Complementizer

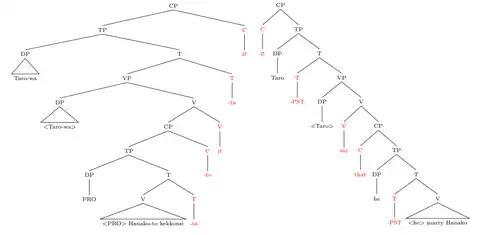
Syntax tree for Japanese vs. English phrase; syntactic heads marked in red. Note position of complementizer.

It is common for the complementizers of a language to develop historically from other syntactic categories, a process known as grammaticalization.